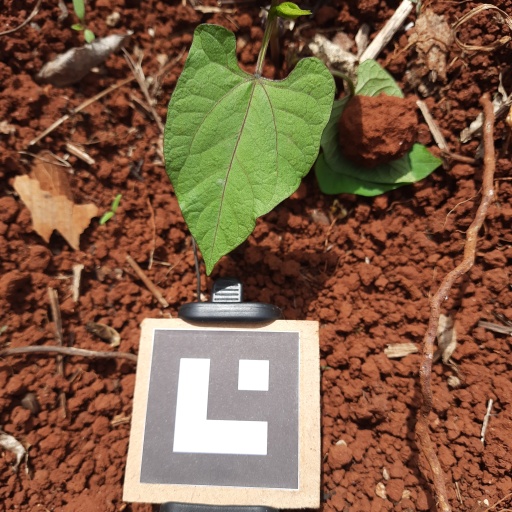
Observations: flat surface, no eating holes, under sunlight